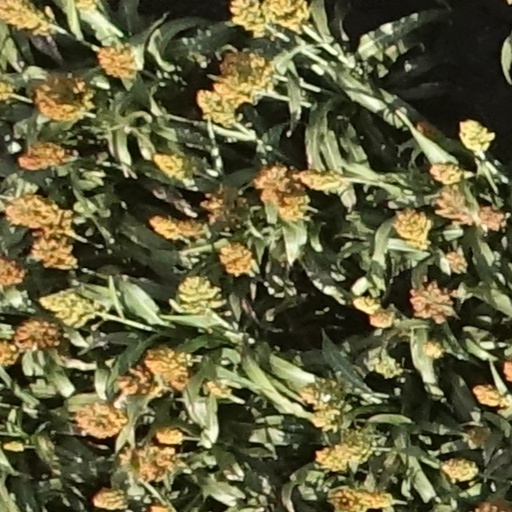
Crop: sorghum